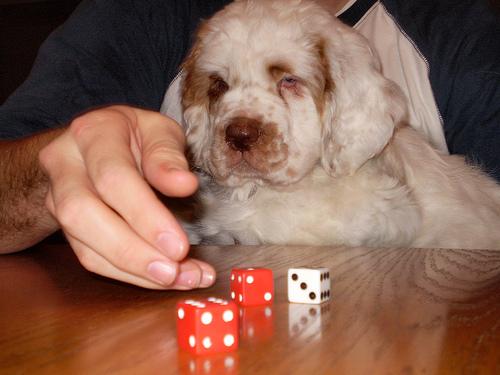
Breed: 235-n000097-clumber